Clover Club cocktail

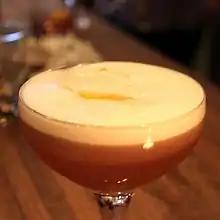
A Clover Club cocktail served at Rye in San Francisco

The drink can be a complex one to make due to the extra steps involved to get the head of foam on top of the drink. Several sources recommend that the drink be "dry shaken" (shaken without ice) with one source suggesting this be done for at least a minute. At this point ice should be added to the shaker to chill and dilute the drink. As of December 2014, Brooklyn's Clover Club restaurant used a traditional recipe of gin, dry vermouth, lemon, raspberry and egg white.